Tristane Banon

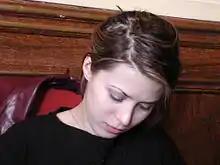
Banon in 2001

Tristane Banon (born 13 June 1979) is a French journalist and writer. She is the daughter of Anne Mansouret and . She is a regular contributor on youth affairs at the French news website Atlantico.